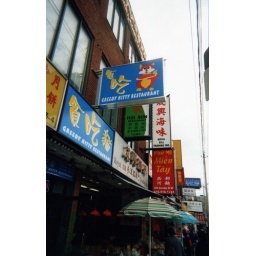
I spotted this delightful sign in toronto's chinatown. Greedy kitty restaurant. How could anyone resist eating there!